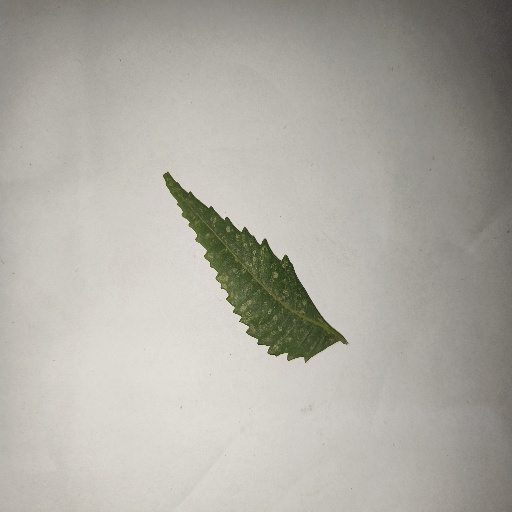
Species: Neem
Leaf condition: Powdery Mildew